McMillan & Wife

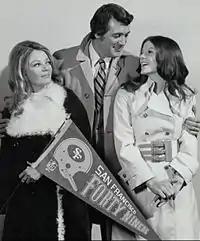
Mac and Sally with Dr. Marion Voight (played by Sheree North), 1972.

The show ran for five seasons as "McMillan & Wife" and a sixth season as "McMillan" on the NBC television network, from September 17, 1971, to April 24, 1977, for a total of 40 episodes.